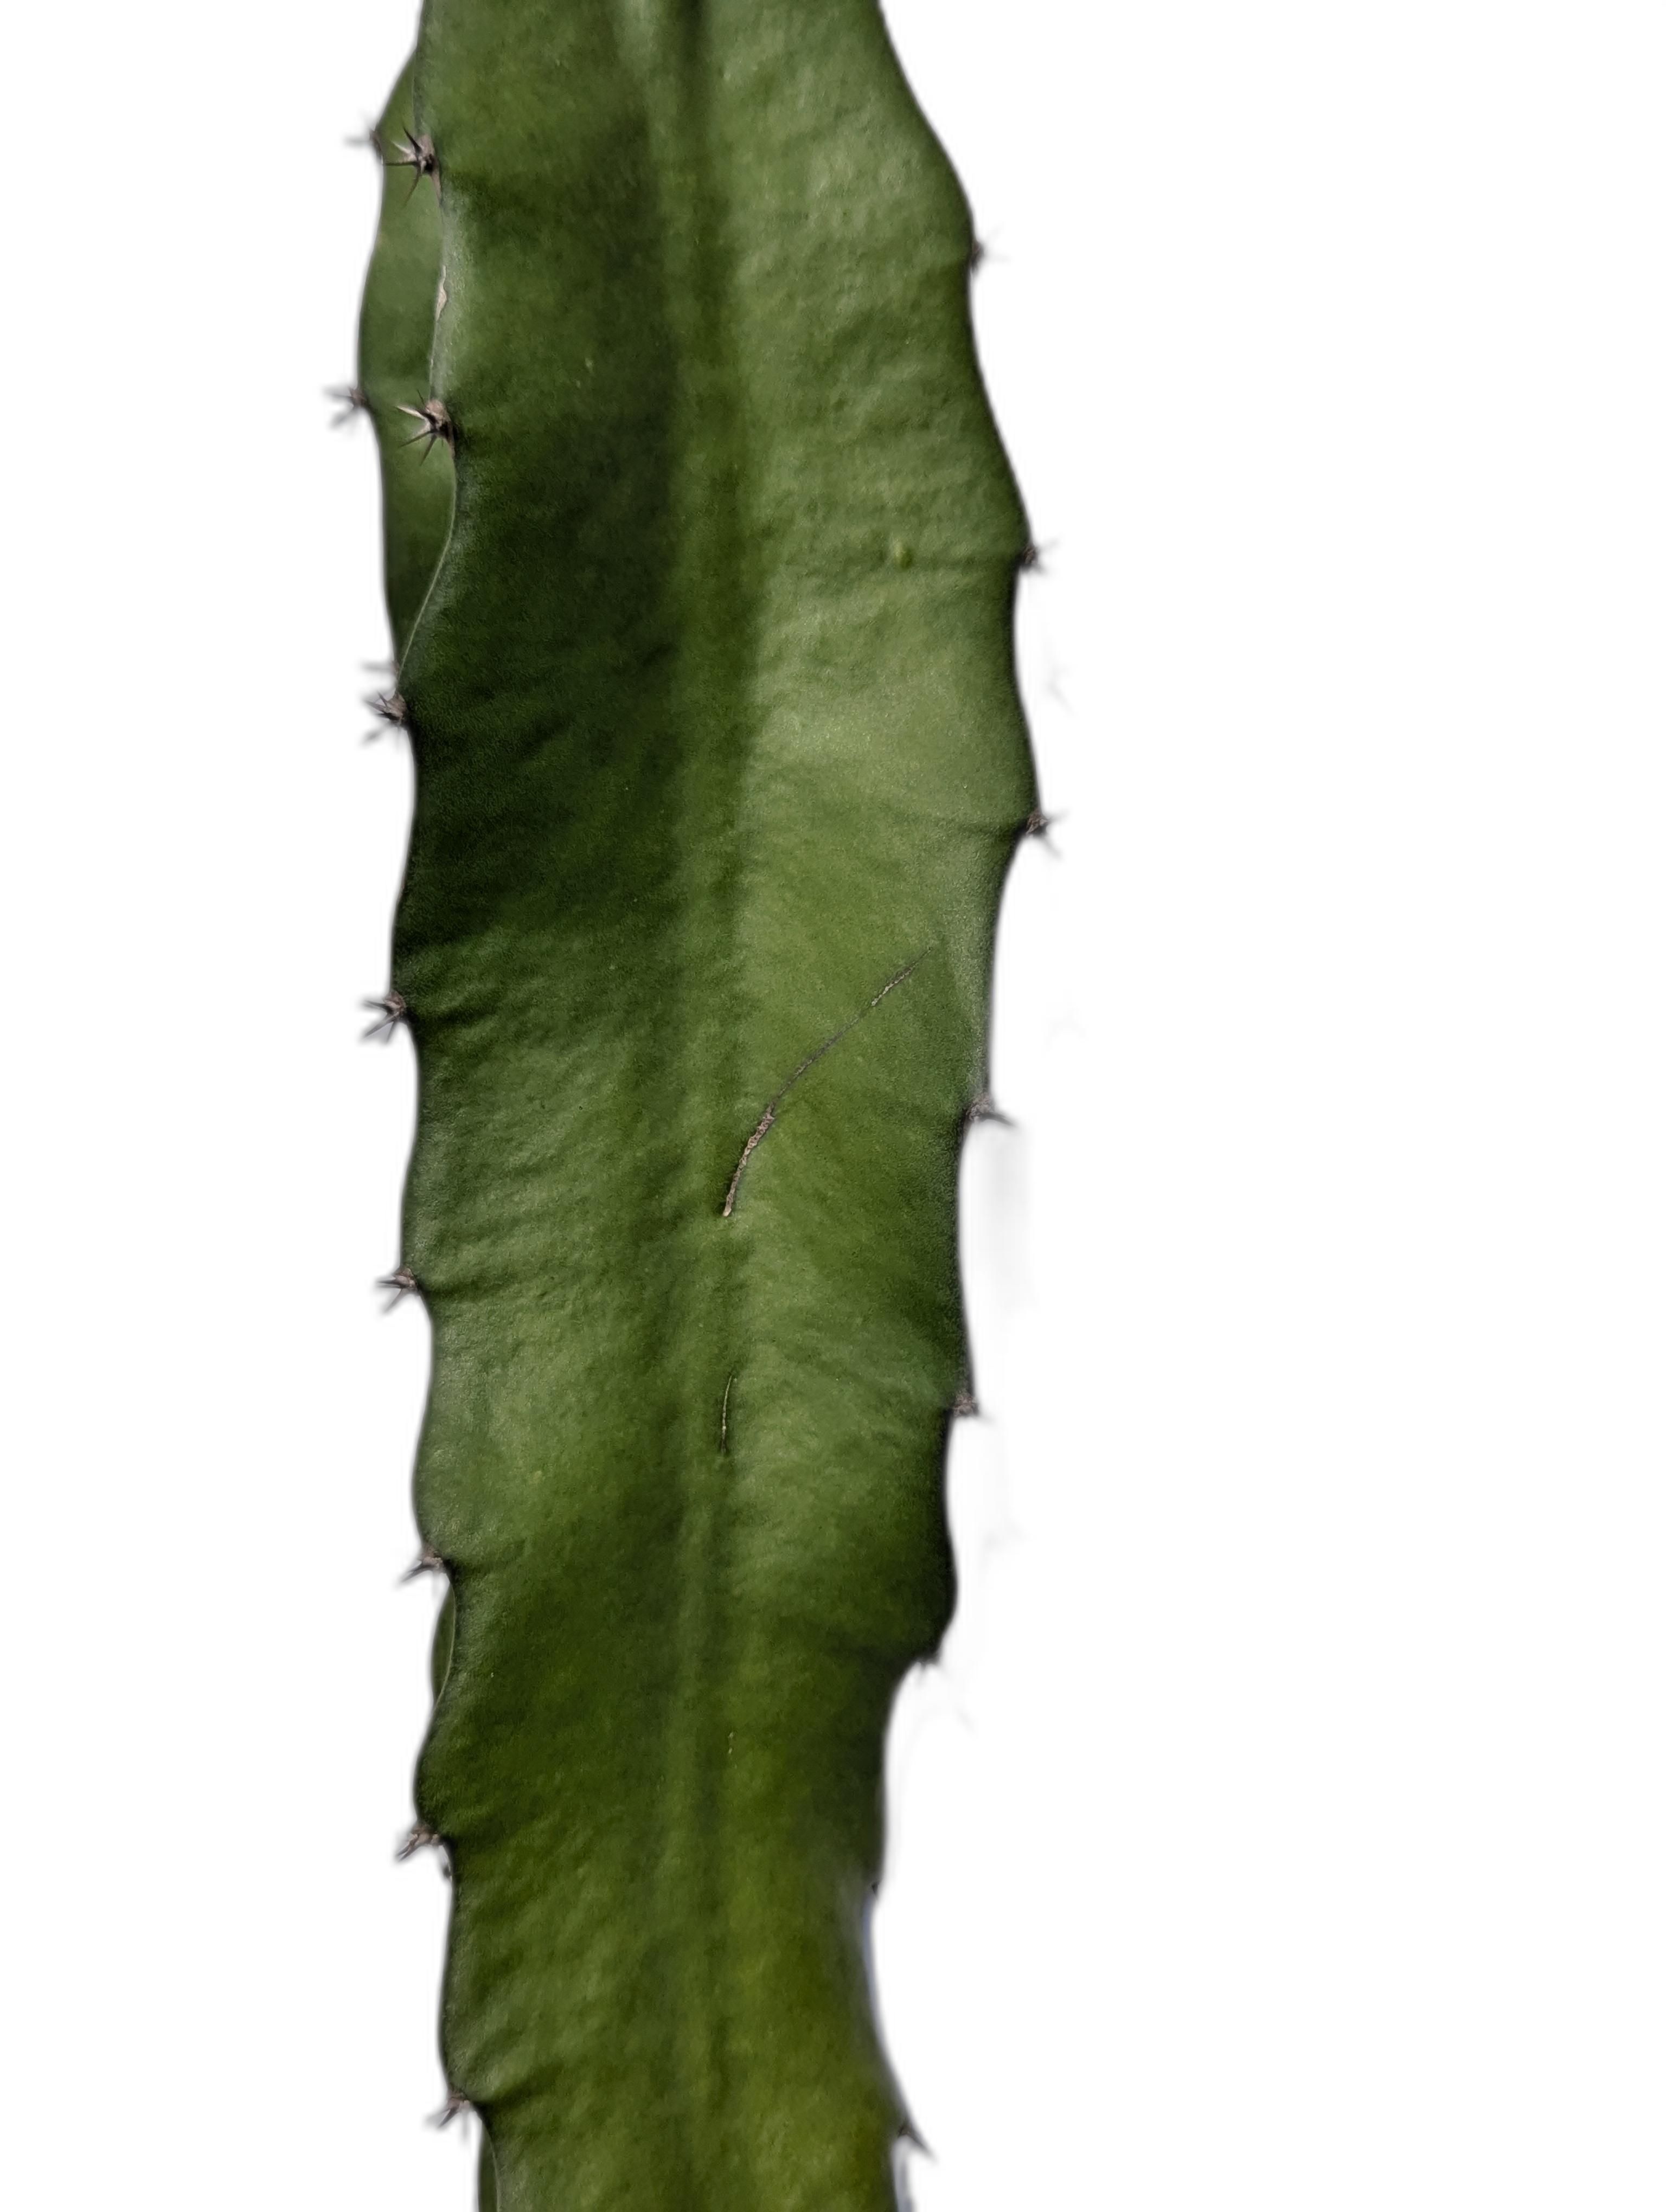
Label: Good leaf